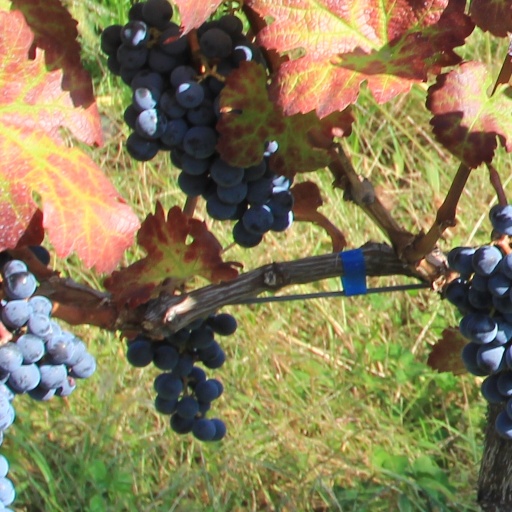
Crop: grape